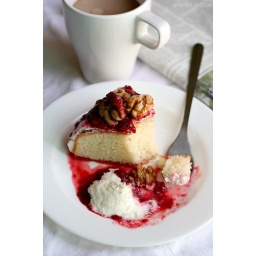
in the mood for red and white ;) to celebrate Indonesian Independence Day.